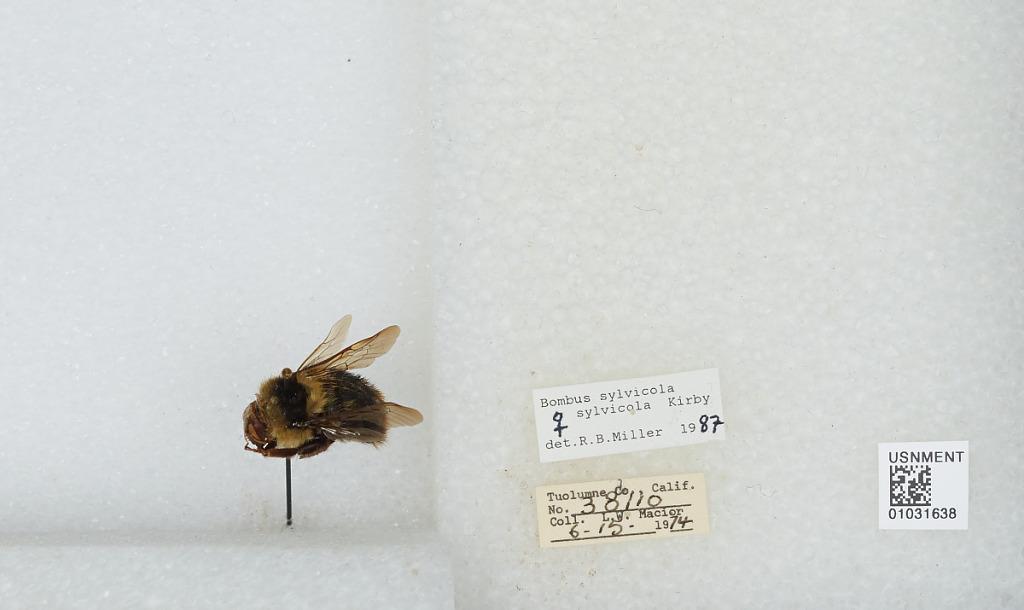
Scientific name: Bombus (Pyrobombus) sylvicola Kirby
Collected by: L. Macior
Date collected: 1974-6-15
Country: United States
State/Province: California
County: Tuolumne
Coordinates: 38.02, -119.94